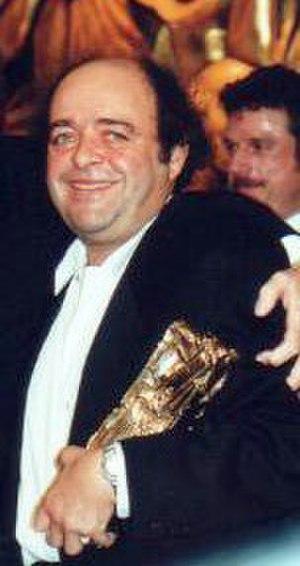
Jacques Villeret
Mookie est un film français d'Hervé Palud, sorti en 1998 avec Jacques Villeret et l'ancien footballeur Éric Cantona.
Jacques Villeret, né Jacky Boufroura le 6 février 1951 à Loches et mort le 28 janvier 2005 à Évreux, est un acteur français.
La Soupe aux choux est un film français réalisé par Jean Girault, sorti en 1981.